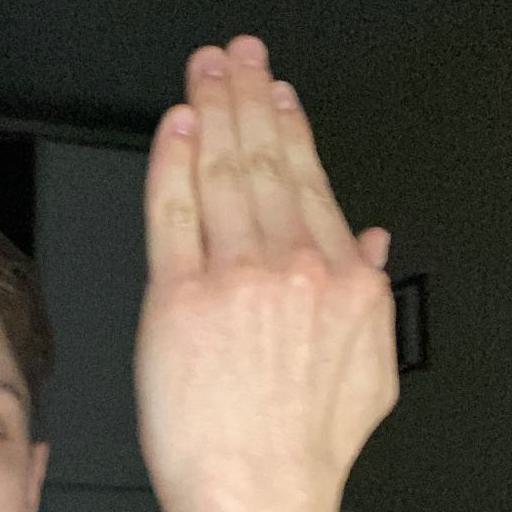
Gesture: stop_inverted